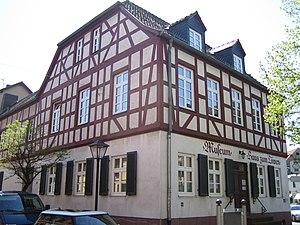
Neu-Isenburg est une ville située en République fédérale d'Allemagne dans le Land de Hesse. La ville est située à proximité de Francfort-sur-le-Main.